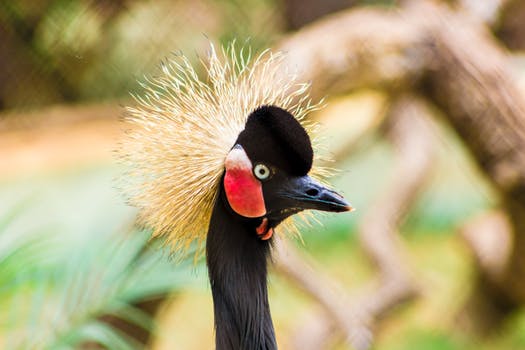
Label: No Watermark